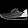
Label: Sneaker